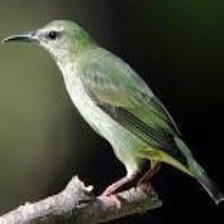
Species: RED LEGGED HONEYCREEPER
Scientific name: CYANERPES CYANEUS